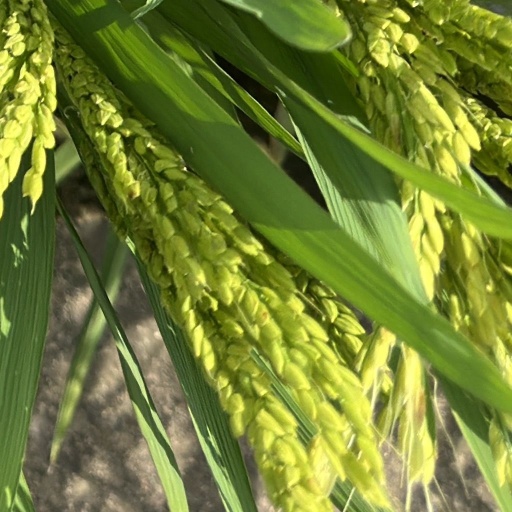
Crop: rice